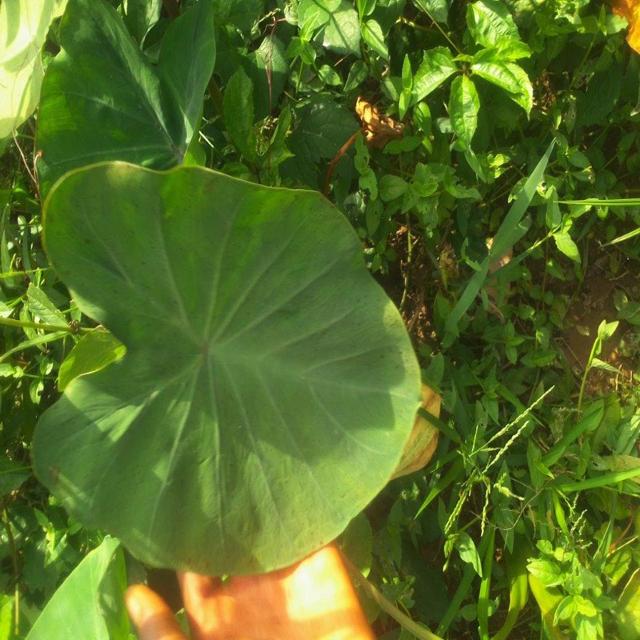
Label: Healthy